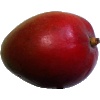
Label: Mango Red 1